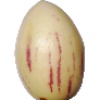
Label: Pepino 1